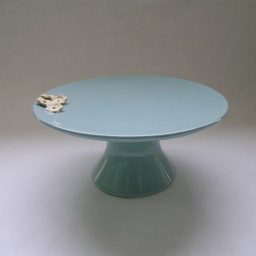
cherry blossom cake stand in robin egg blue